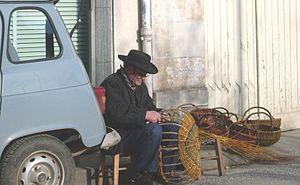
Vannier France 2009
Un vannier est un artisan chargé de confectionner des objets décoratifs ou utilitaires à l'aide de tiges fines et flexibles préalablement choisies en fonction de l'effet recherché. Pour ce faire, il met en œuvre les techniques spécifiques au travail des fibres végétales. Les savoir-faire vanniers en Bretagne du Carbasson sont inscrits à l'Inventaire du patrimoine culturel immatériel français depuis 2015.